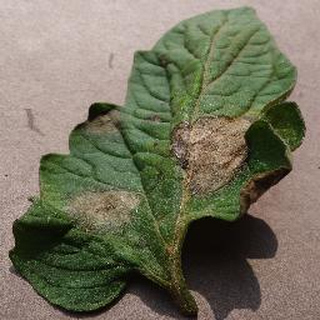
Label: tomato_late_blight